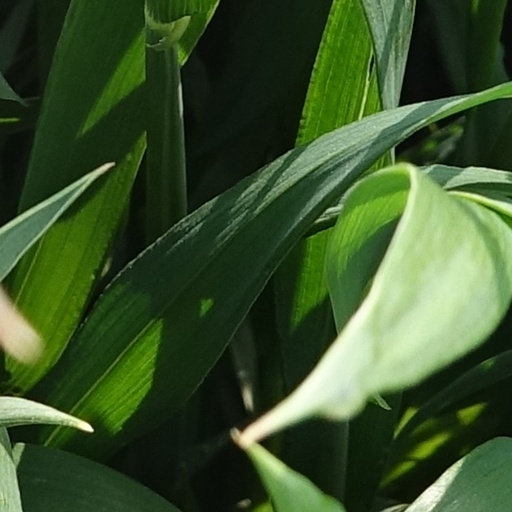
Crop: wheat